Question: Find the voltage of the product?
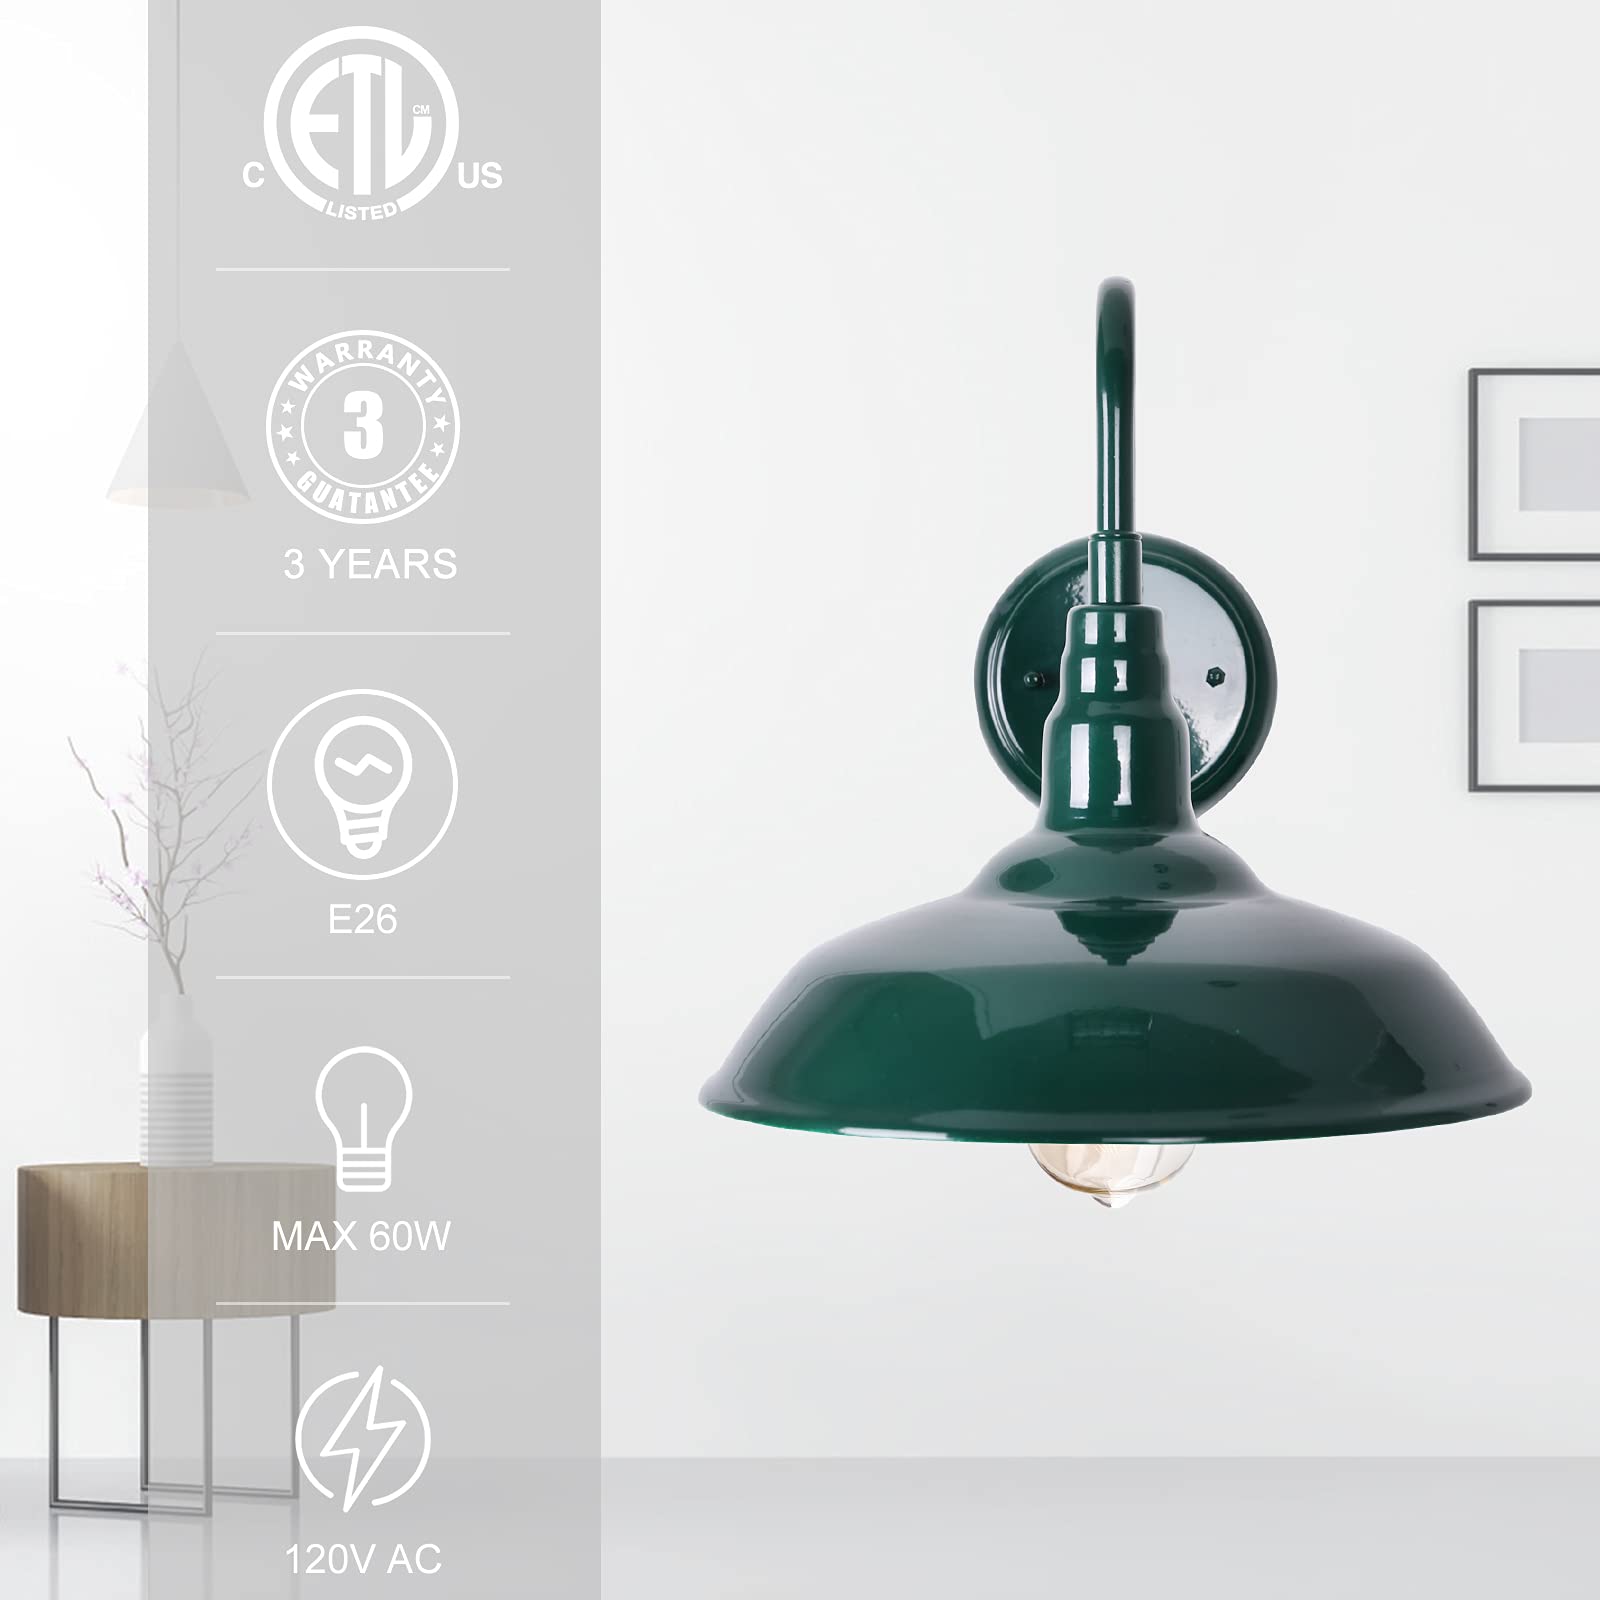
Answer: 120.0 volt